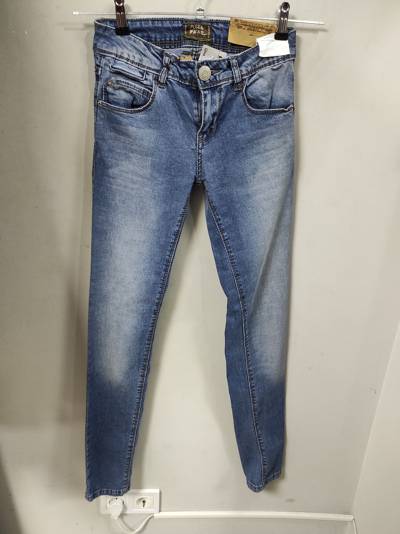
Waste category: clothes